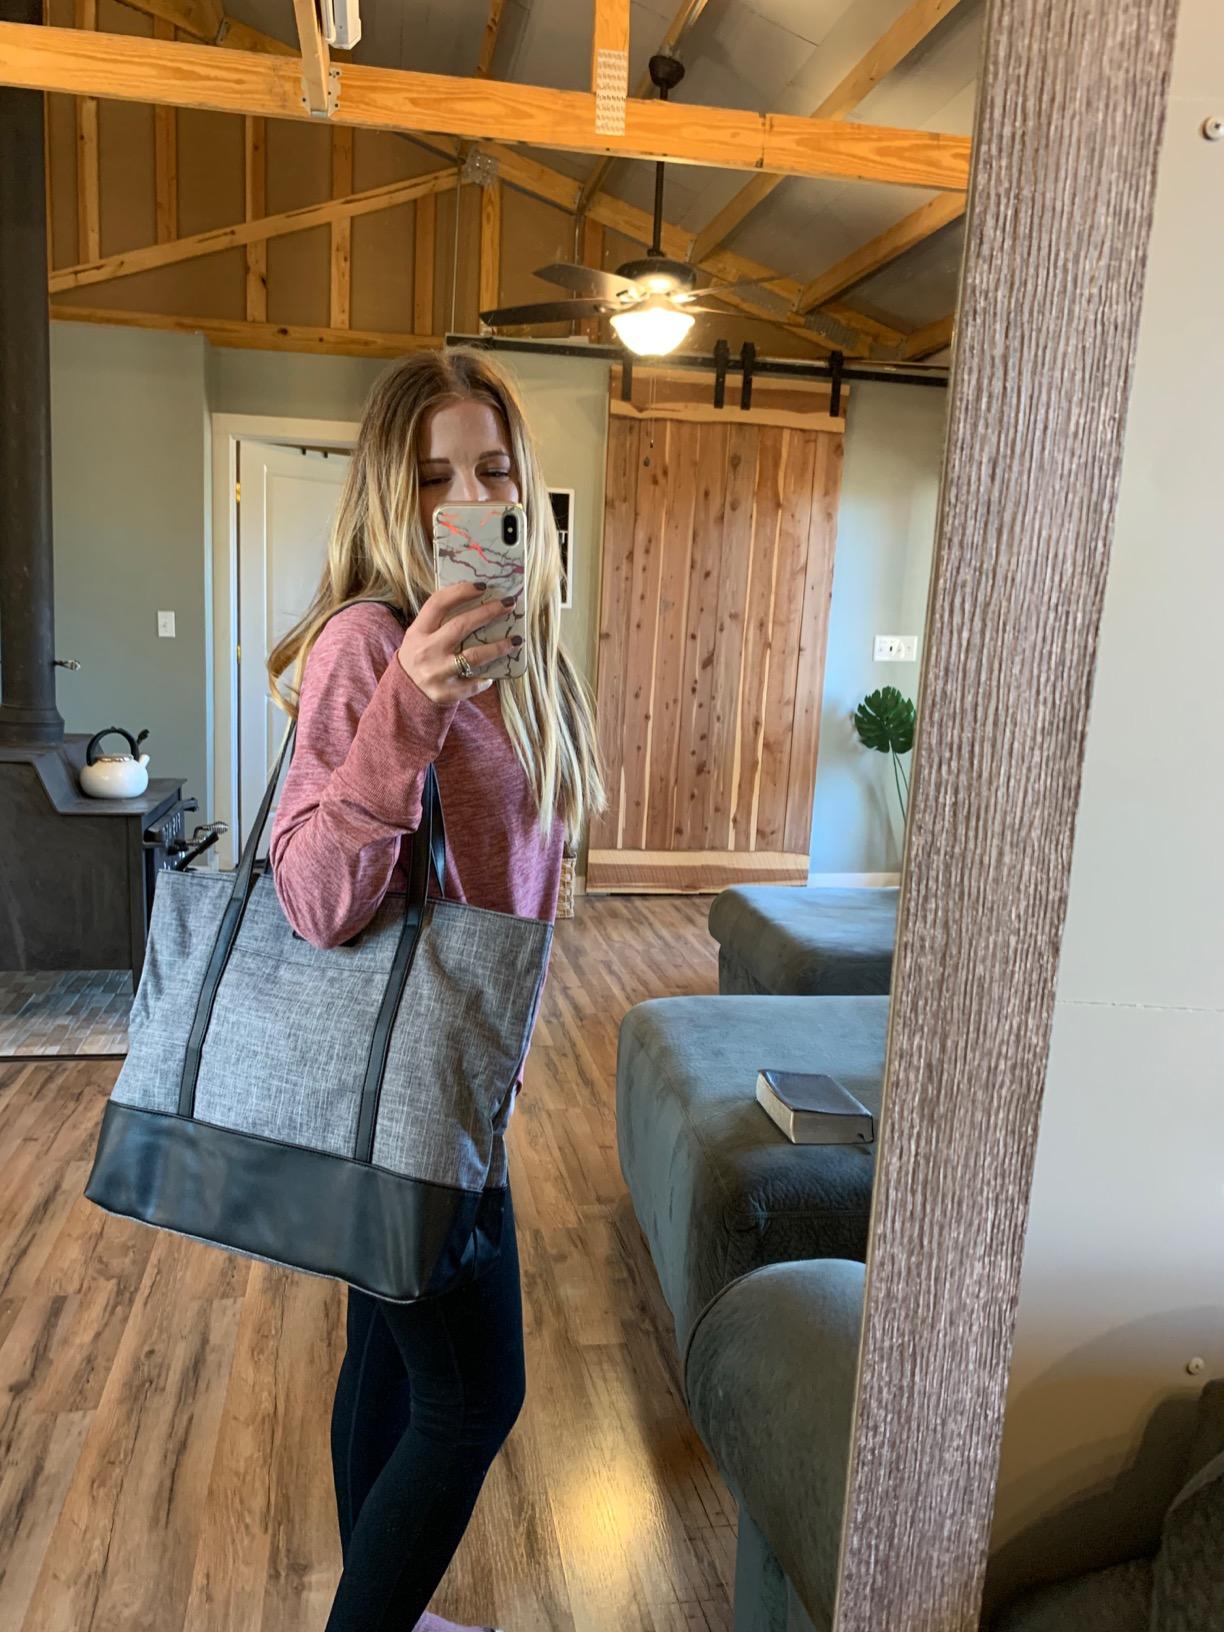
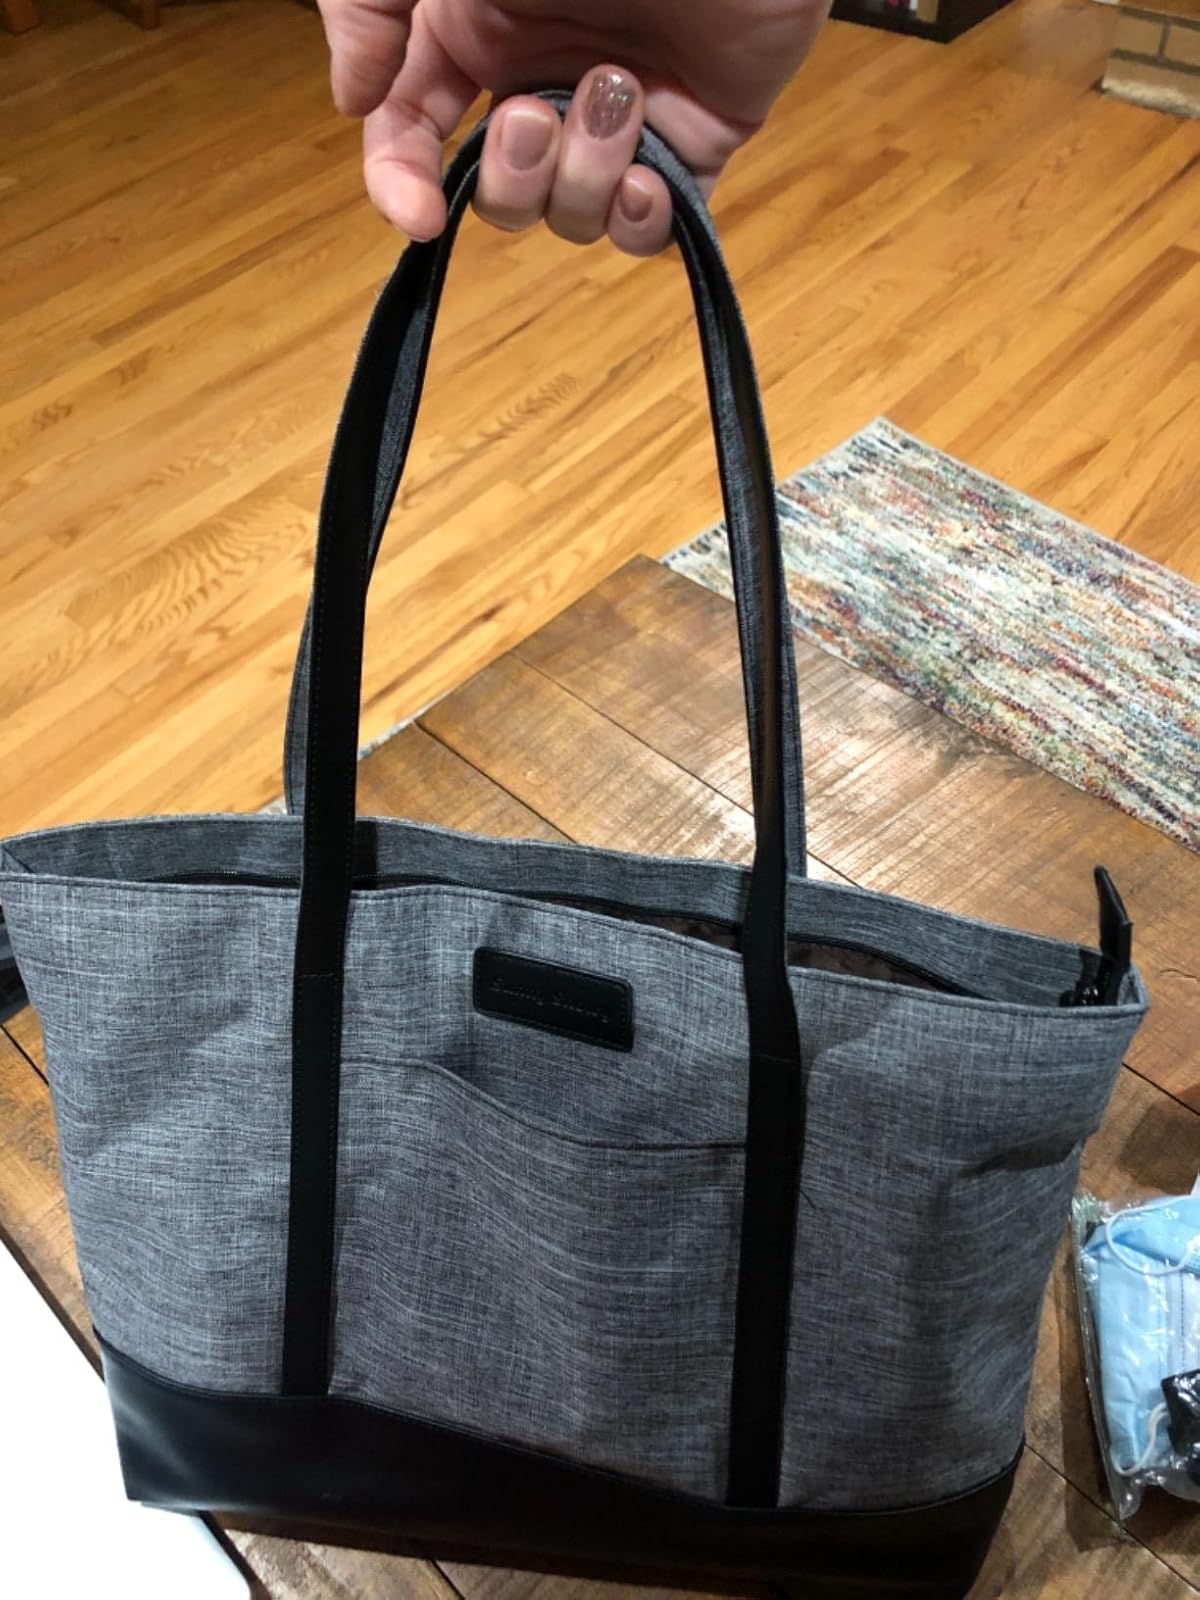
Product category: bag
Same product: yes